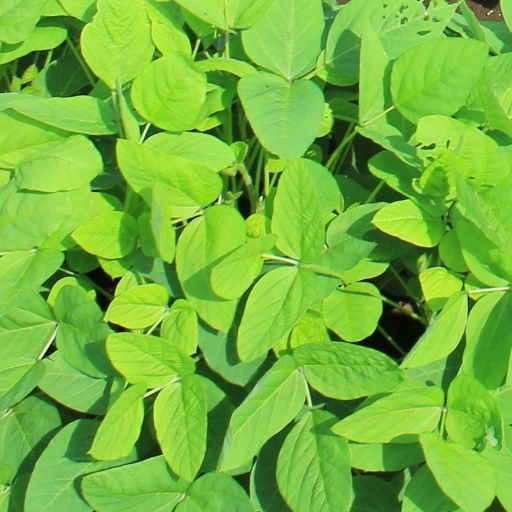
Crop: soybean